Robert A. Heinlein

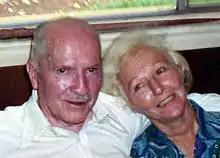
Robert and Virginia Heinlein in Tahiti, 1980

Heinlein, born on July 7, 1907, to Rex Ivar Heinlein (an accountant) and Bam Lyle Heinlein, in Butler, Missouri, was the third of seven children. He was a sixth-generation German-American; a family tradition had it that Heinleins fought in every American war, starting with the War of Independence.